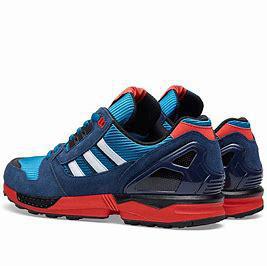
Brand: Adidas
Model: ZX 8000